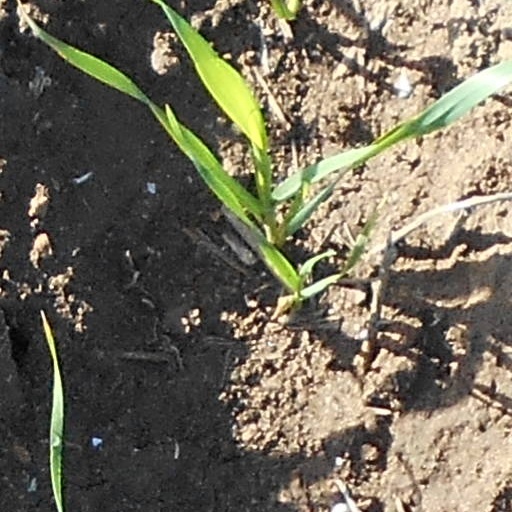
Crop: wheat